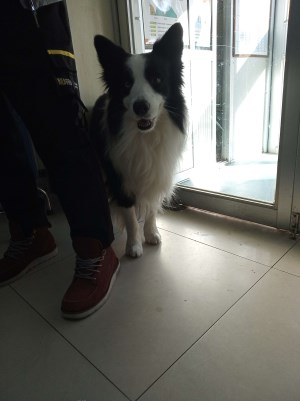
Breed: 2594-n000109-Border_collie